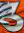
Number: 3